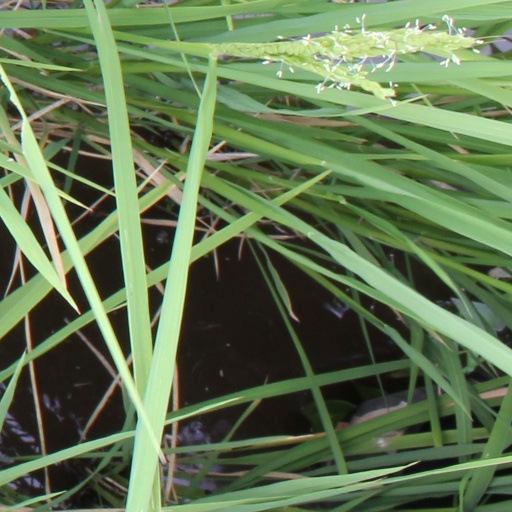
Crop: rice